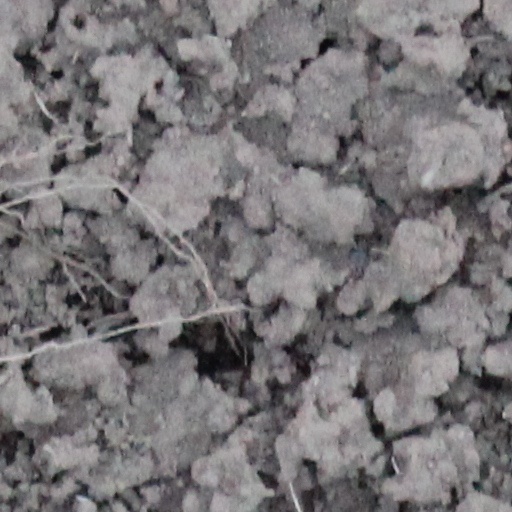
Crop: wheat